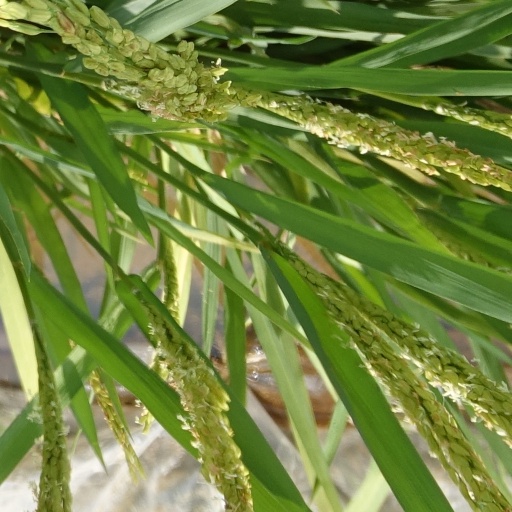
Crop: rice